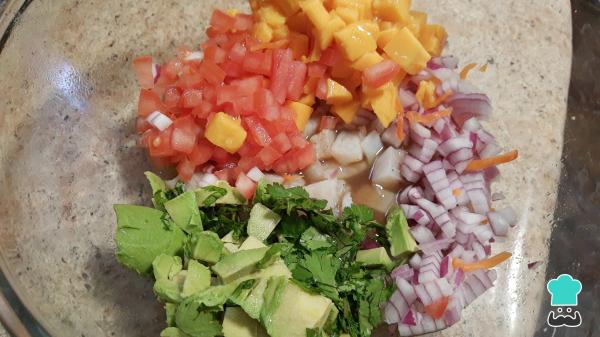
Agrega el resto de los ingredientes: la cebolla, el jitomate, el mango, el chile habanero, el cilantro y el aguacate. Mezcla todo hasta que se integre, comprueba de sabor y, si lo ves necesario, puedes añadir un poco más de sal y pimienta al gusto.